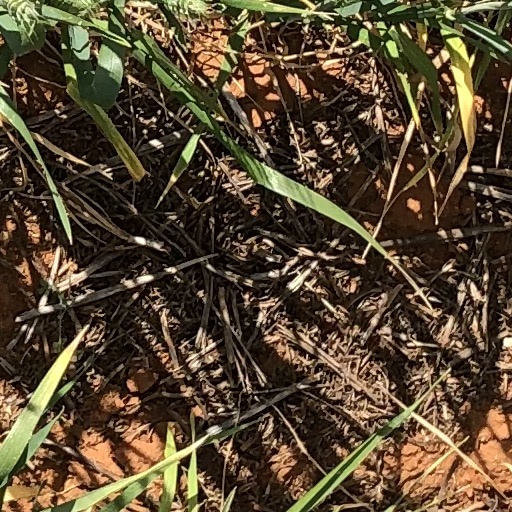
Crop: wheat